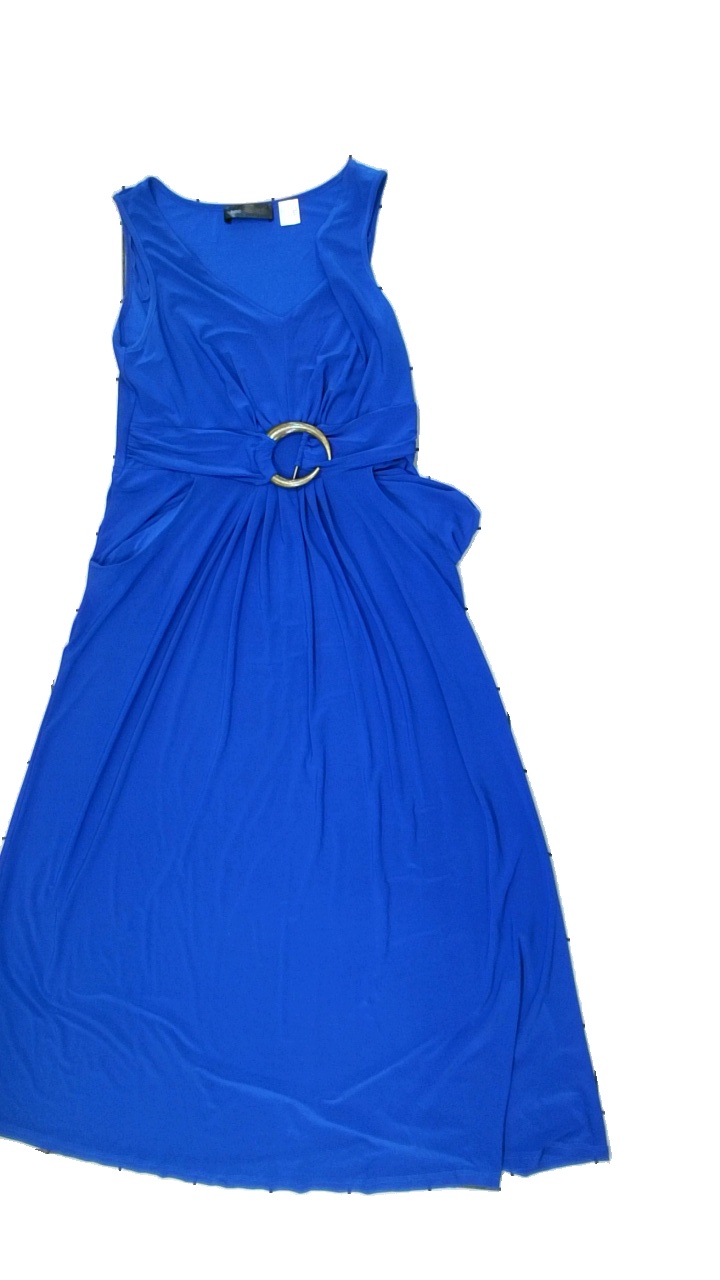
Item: Dress (Ladies)
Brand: Bpc Collection
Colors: Blue
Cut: Long
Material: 100% Polyester
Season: All
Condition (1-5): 5
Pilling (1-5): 5
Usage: Reuse
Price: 50-100